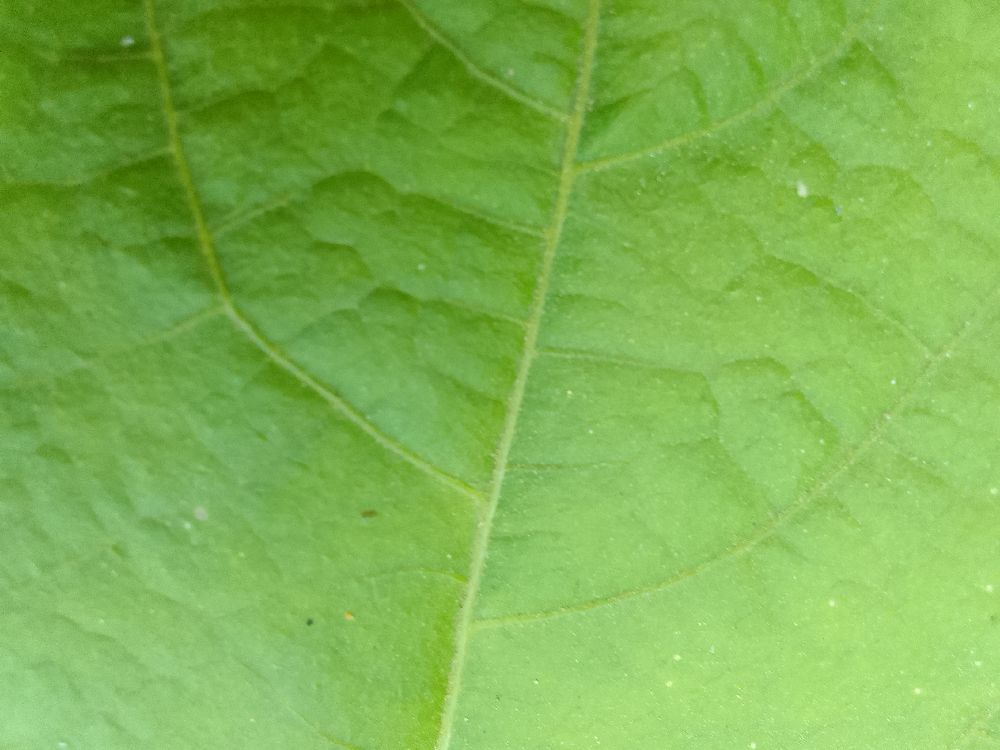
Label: healthy